Discoverer 8

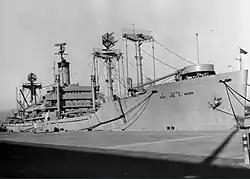
USNS PVT Joe E. Mann in 1960, supporting the Discoverer program.

CORONA achieved its first fully successful flight with the mission of Discoverer 14, launched on August 18, 1960. The program ultimately comprised 145 flights in eight satellite series, the last mission launching on 25 May 1972. CORONA was declassified in 1995, and a formal acknowledgement of the existence of US reconnaissance programs, past and present, was issued in September 1996.